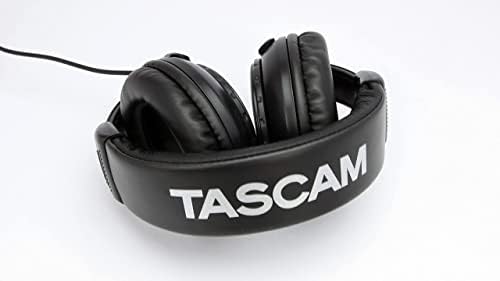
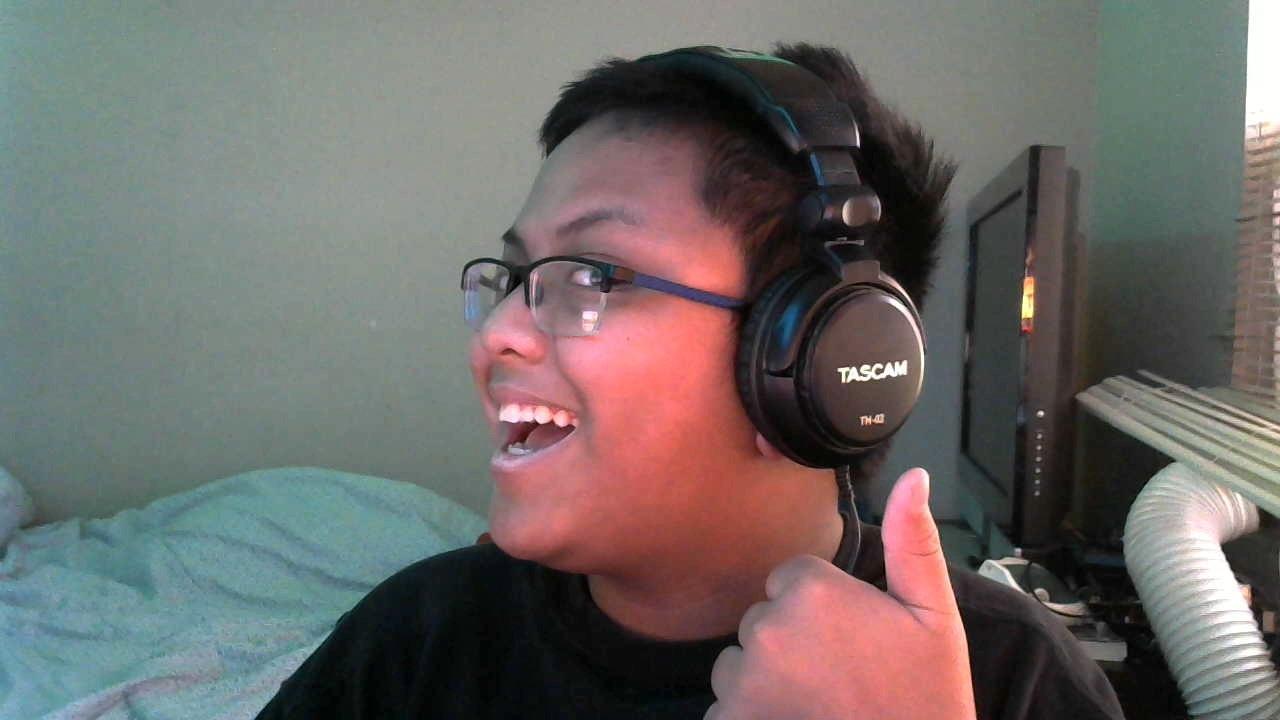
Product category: headphones
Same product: yes